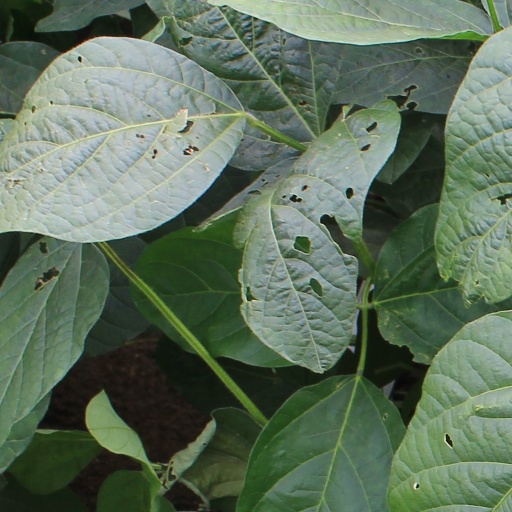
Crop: soybean